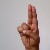
The image shows a hand gesture representing the letter 'U' in Indian Sign Language.